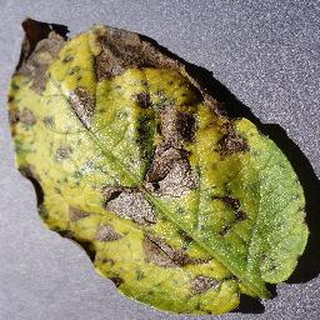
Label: potato_early_blight